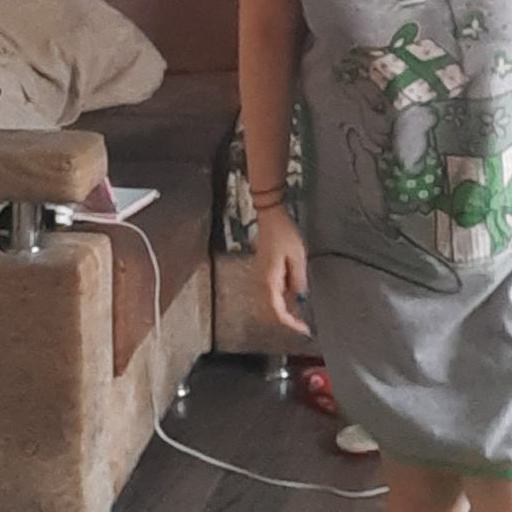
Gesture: no_gesture